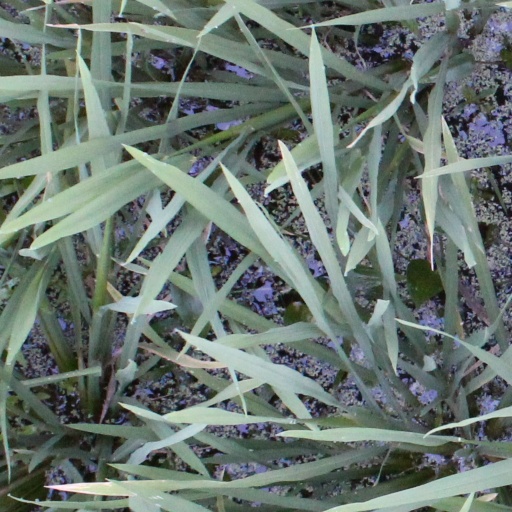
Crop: rice